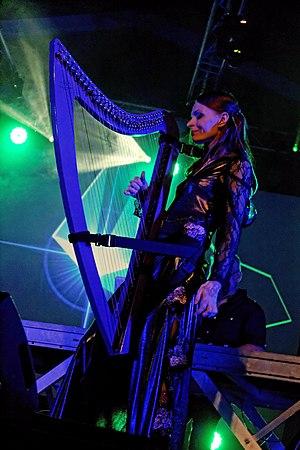
Arneo en concert à l'espace Pierre-Jakez Hélias lors du festival de Cornouaille 2014.